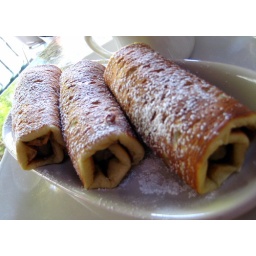
pigs in a new car